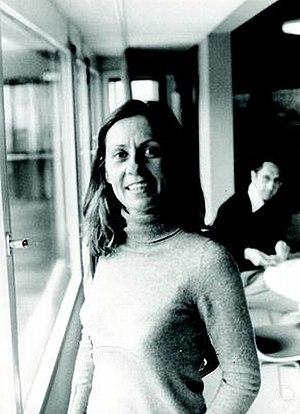
Alexandra Bellow, née le 30 août 1935, est une mathématicienne roumaine, qui a apporté des contributions dans les domaines de la théorie ergodique, de la probabilité et de l'analyse.